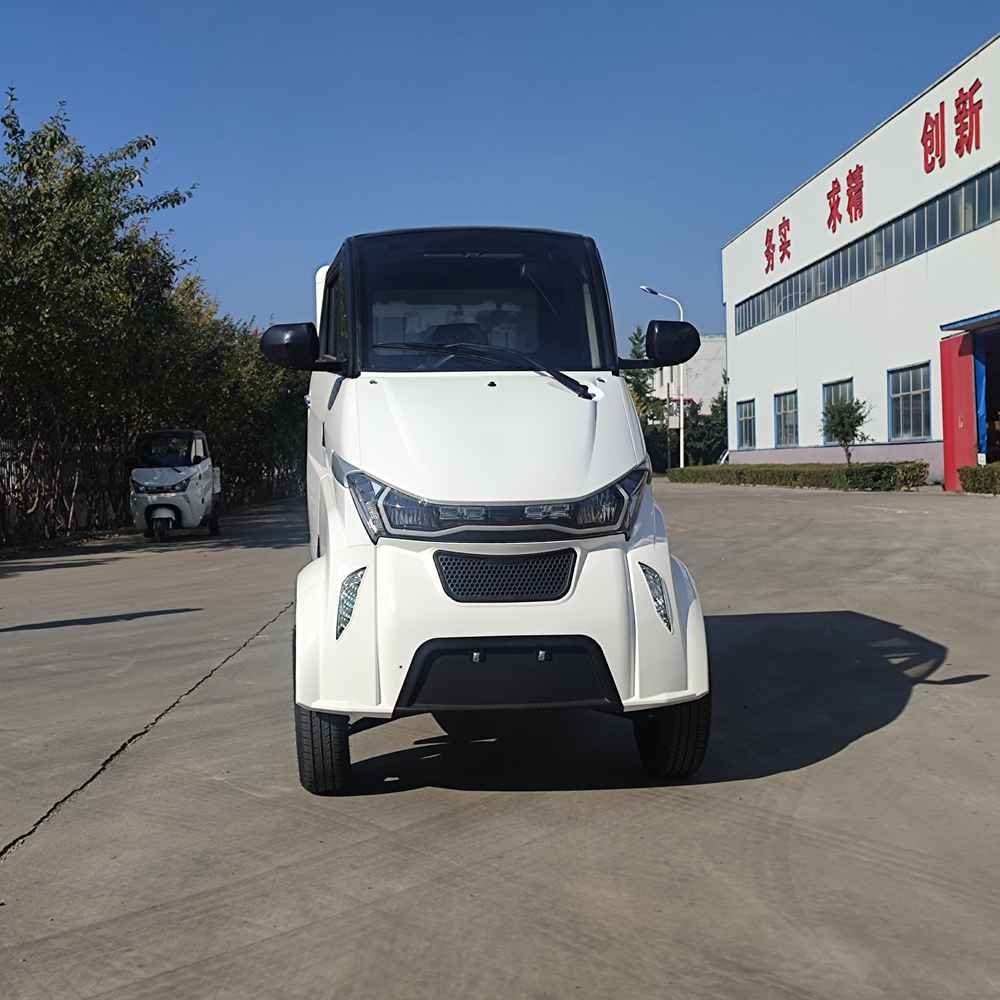
all electric wholesale factory price
all electric - China Manufacturers Distributor Suppliers The key to our success is Good Product Quality, Reasonable Value and Efficient Service for all electric , best electric cars near me , the best ev , top electric cars , electric smart car . Let's cooperate hand in hand to jointly make a beautiful future. We sincerely welcome you to visit our company or contact us for cooperation! The product will supply to all over the world, such as Europe, America, Australia,Afghanistan , Buenos Aires ,Mumbai , Venezuela .Thus far, our item associated with printer dtg a4 may be shown in most foreign nations as well as urban centers, which are sought after simply by targeted traffic. We all highly imagine that now we have now the full capacity to present you with contented merchandise. Desire to collect requests of your stuff and produce the long-term co-operation partnership. We very seriously promise:Csame top quality, better price; exact same selling price, higher quality. Electric Vehicle Manufacturer Electric Scooter Manufacturer Youtube Videos: Electric Vehicle jinma2001 EEC approved L6E 105ah electric suv jinma2002 with Cargo Box EEC L6e-BP electric car for sale jinma2003 for food delivery electric truck jinma2004 L7e EEC COC wholesale Electric Tricycle jinma1001 L2e EEC COC small electric car jinma1002 with Cargo Box L5e EEC cheapest ev jinma1003 Fast charging system 105ah Takeaway Box Contact Our Whatsapp Right Now.
Brand: RooderEV
Category: Vehicles & Parts > Vehicles